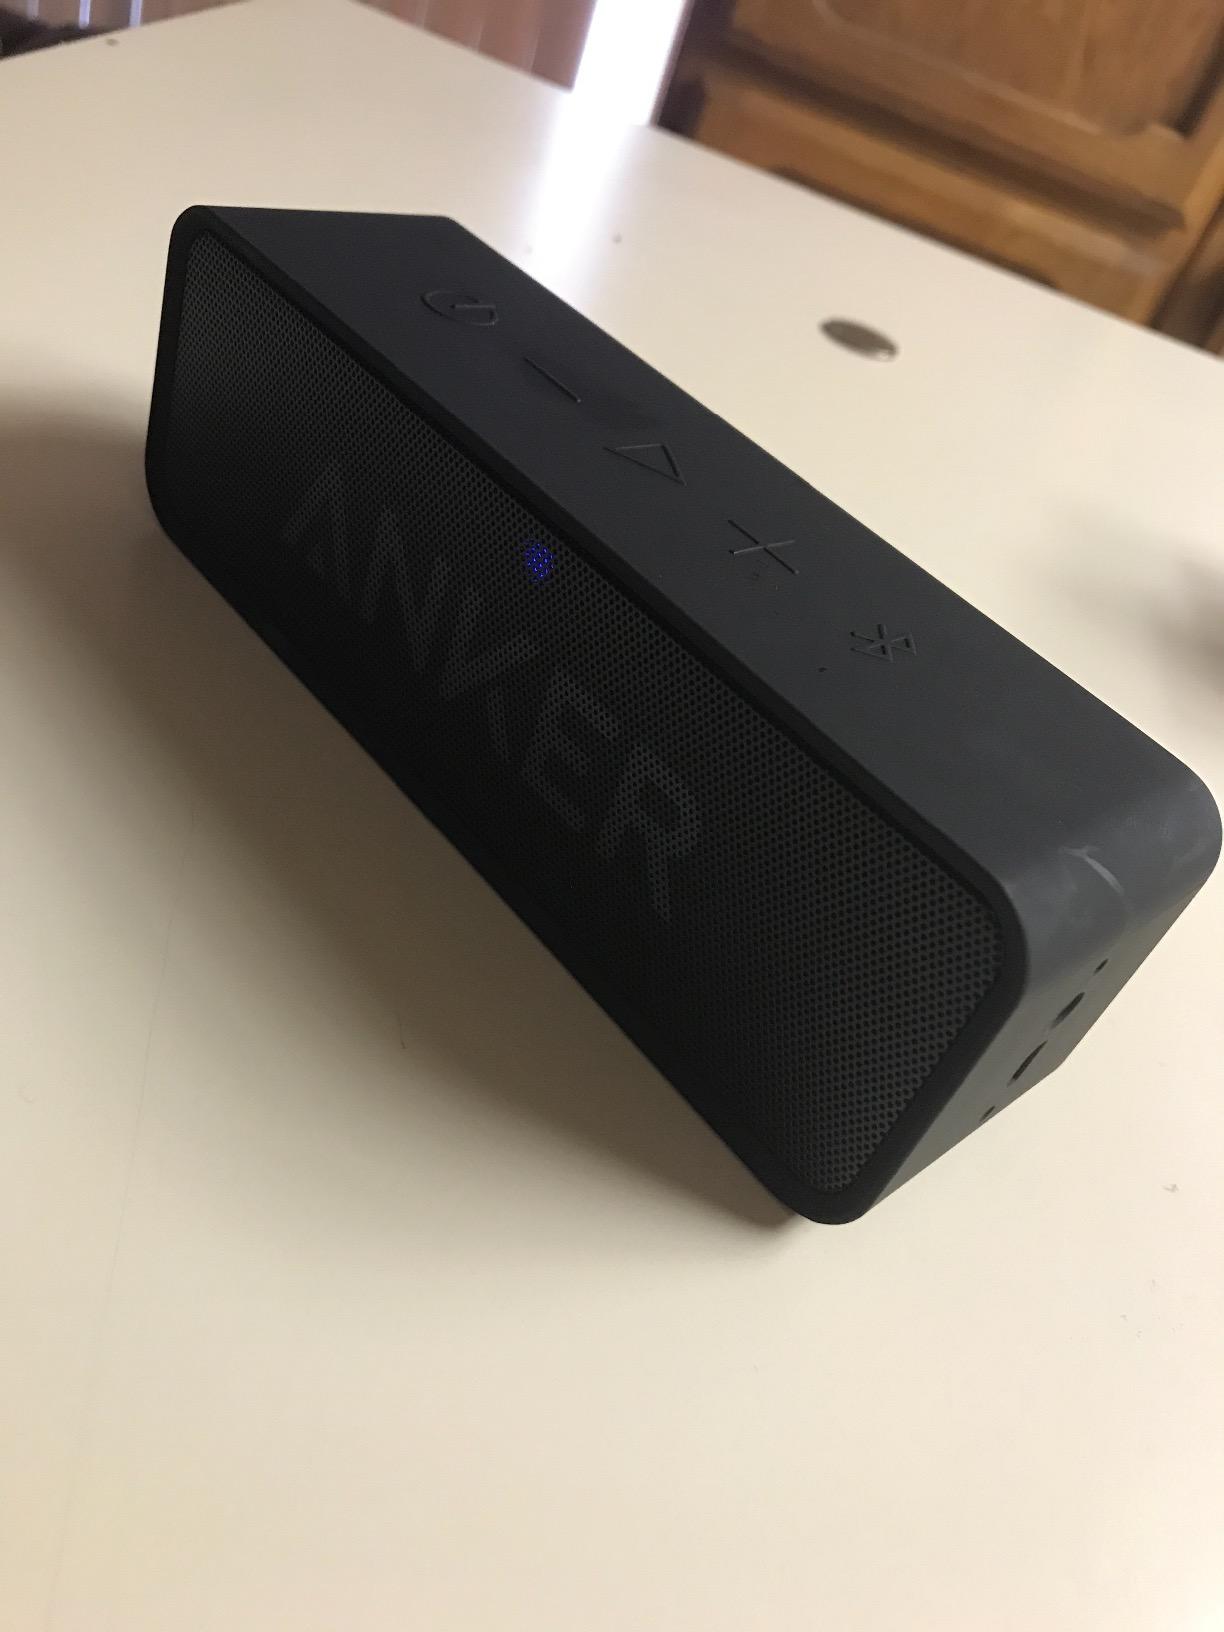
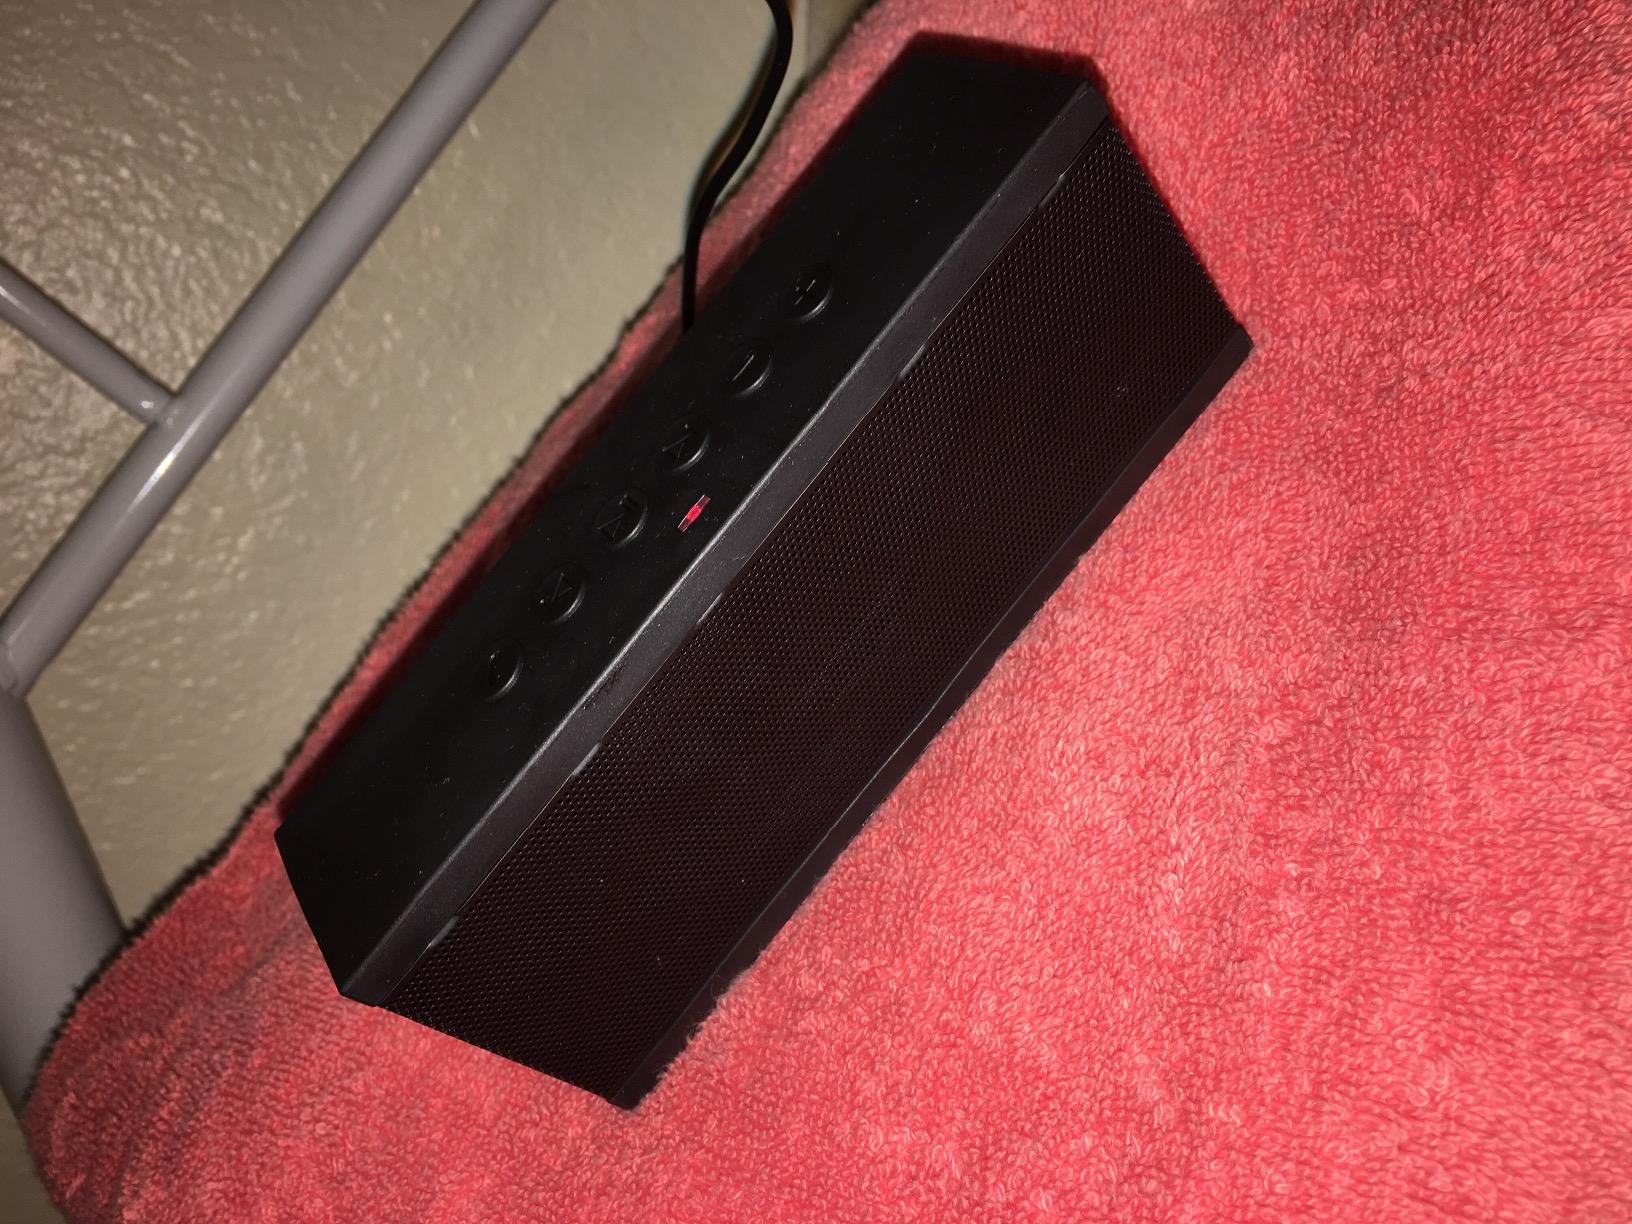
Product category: speaker
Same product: no